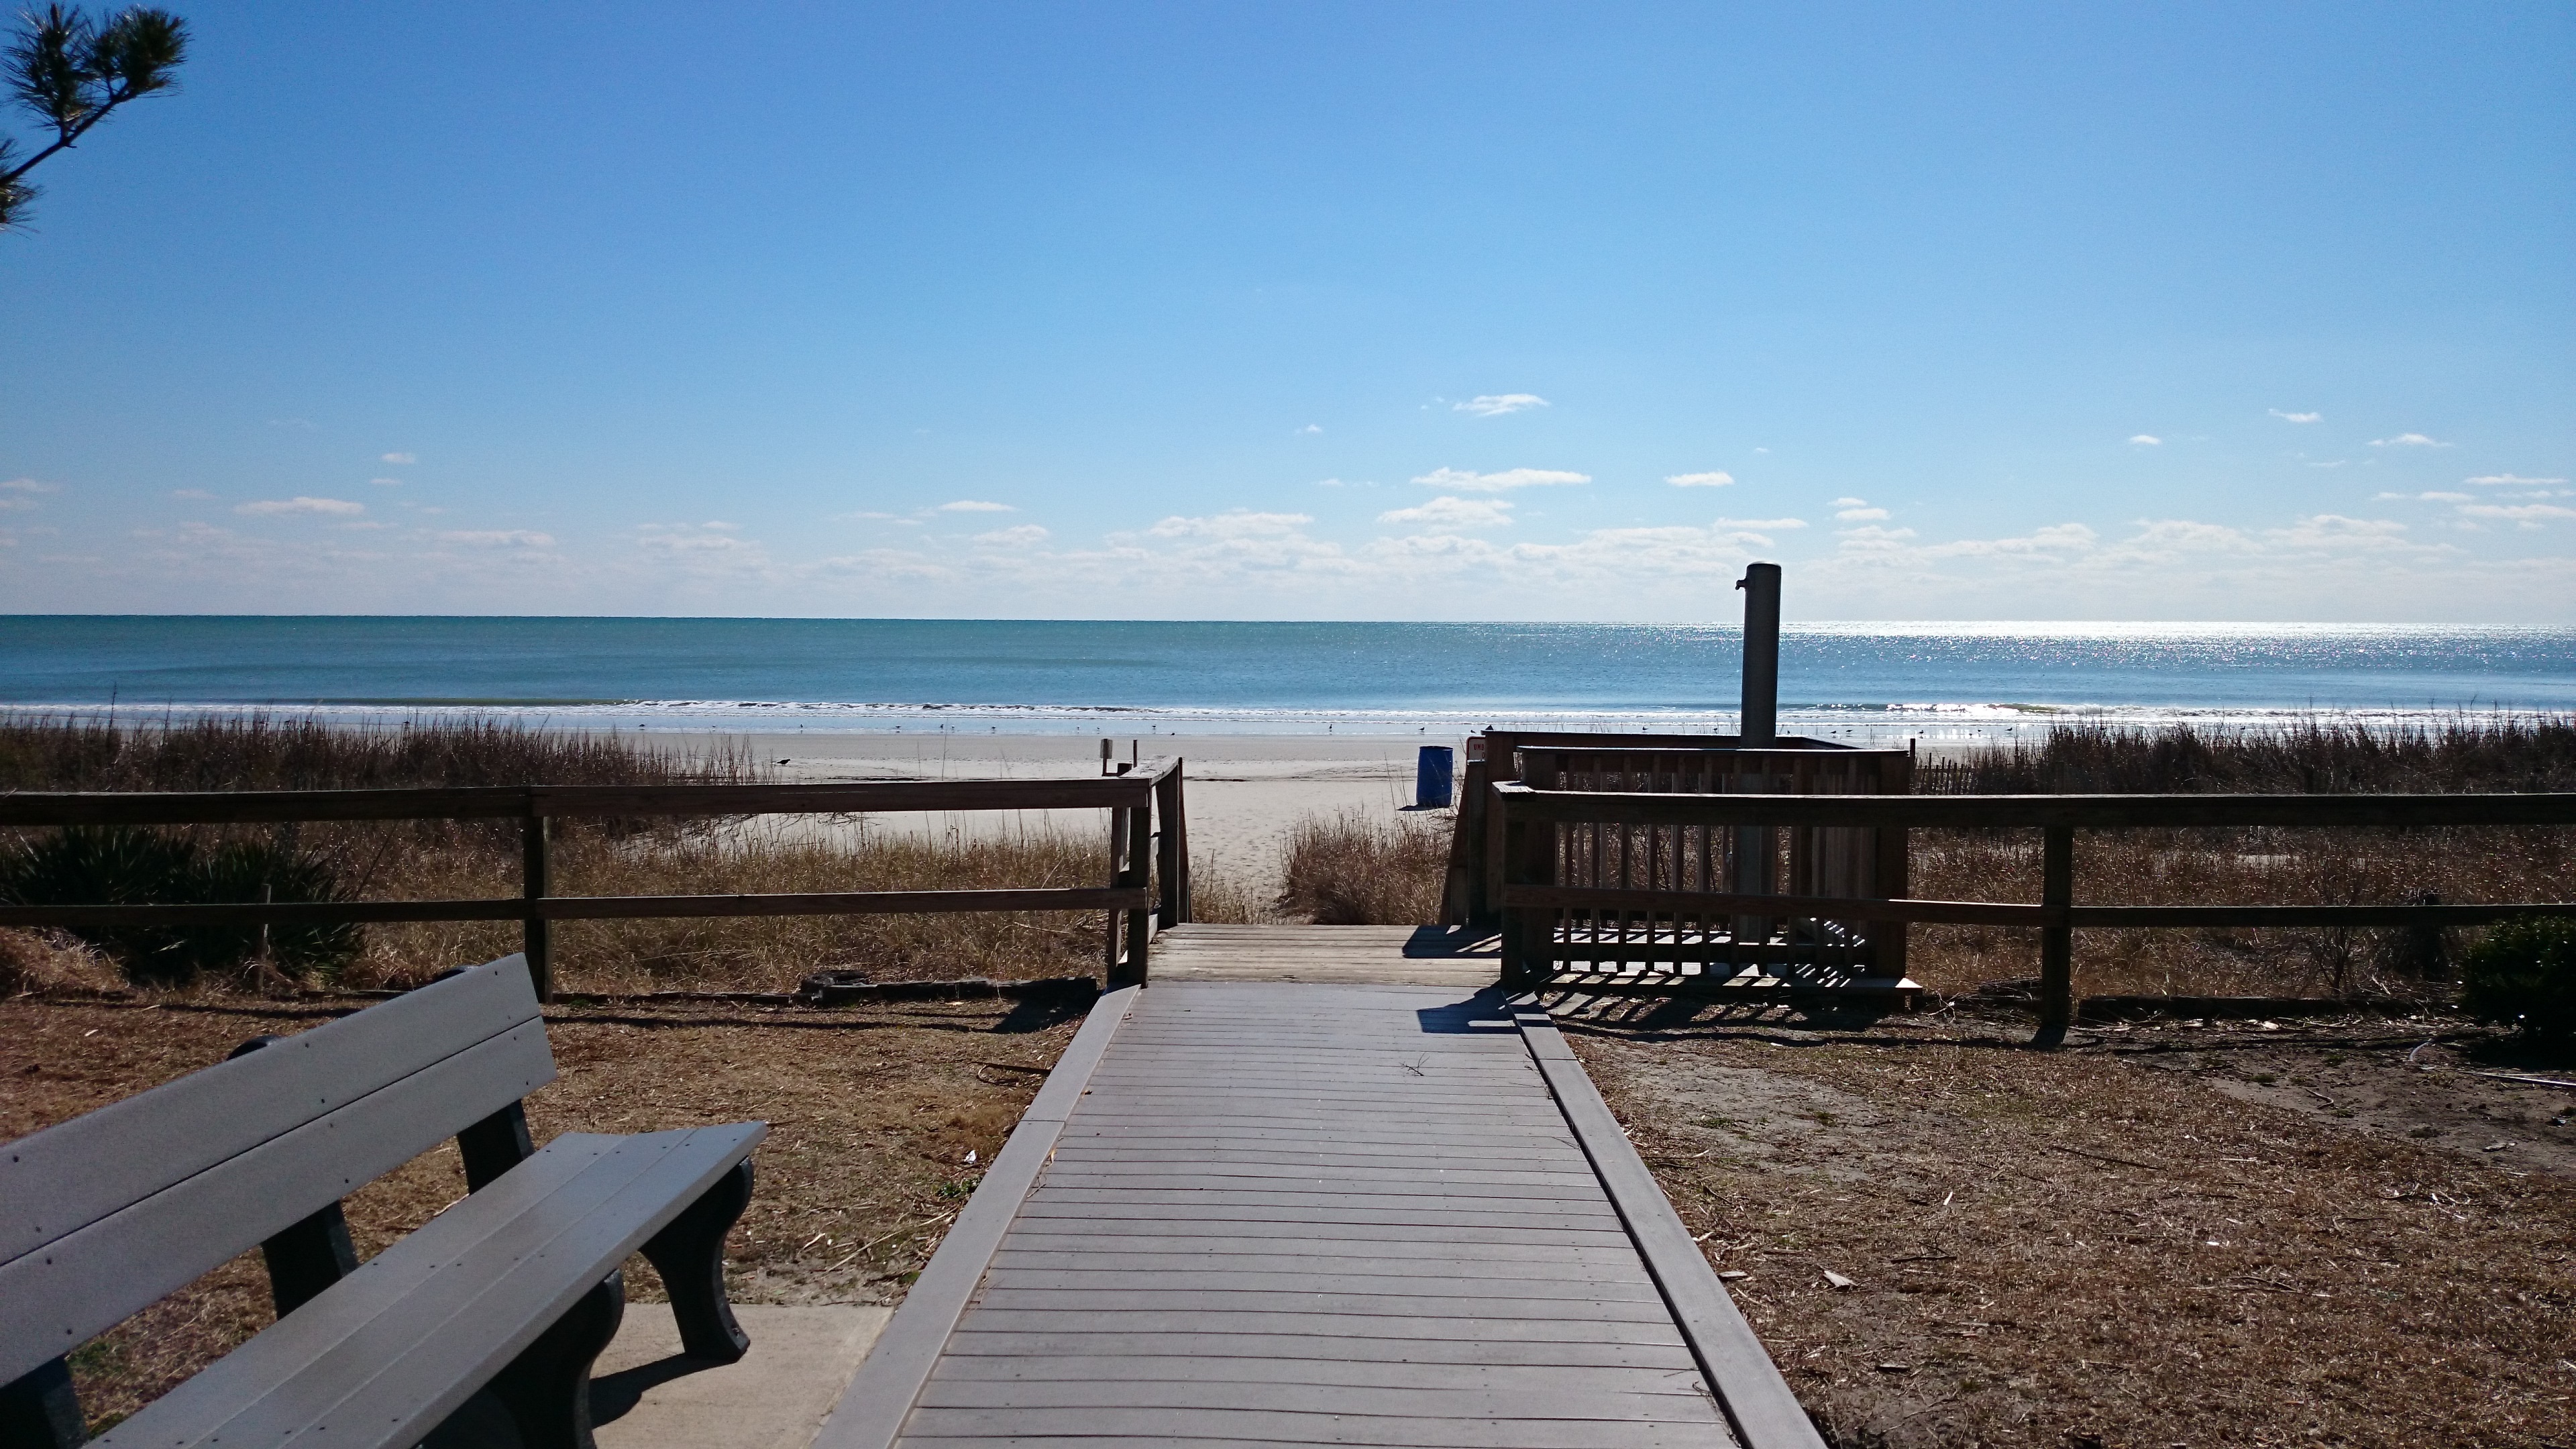
beach, sea, coast, water, sand, ocean, horizon, dock, boardwalk, sun, morning, shore, wave, pier, walkway, summer, vacation, vehicle, holiday, bay, body of water, happy